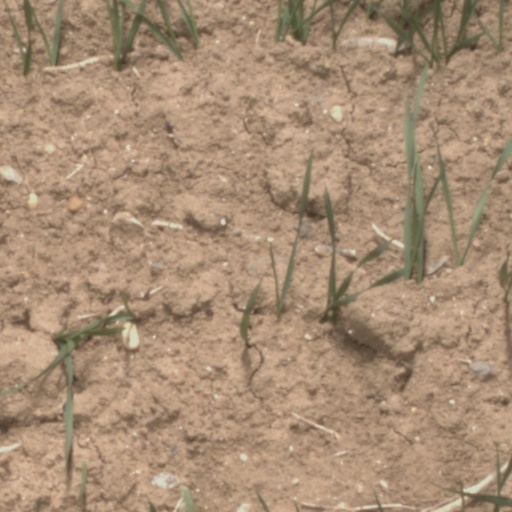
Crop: wheat